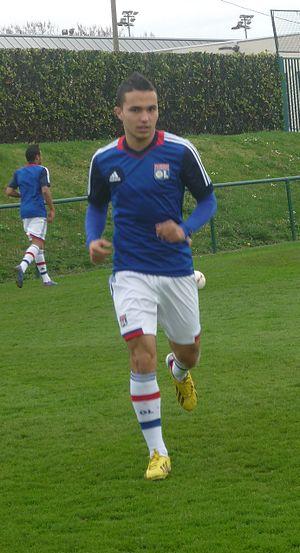
Zakarie Labidi, joueur de l'Olympique lyonnais, à l'entrainement en avril 2013